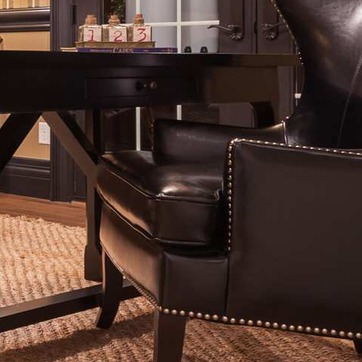
Material: leather